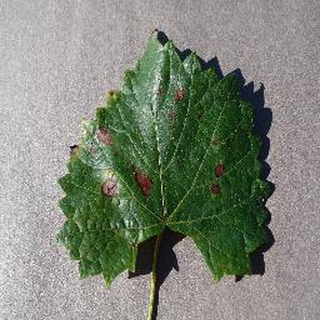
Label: grape_esca_black_measles